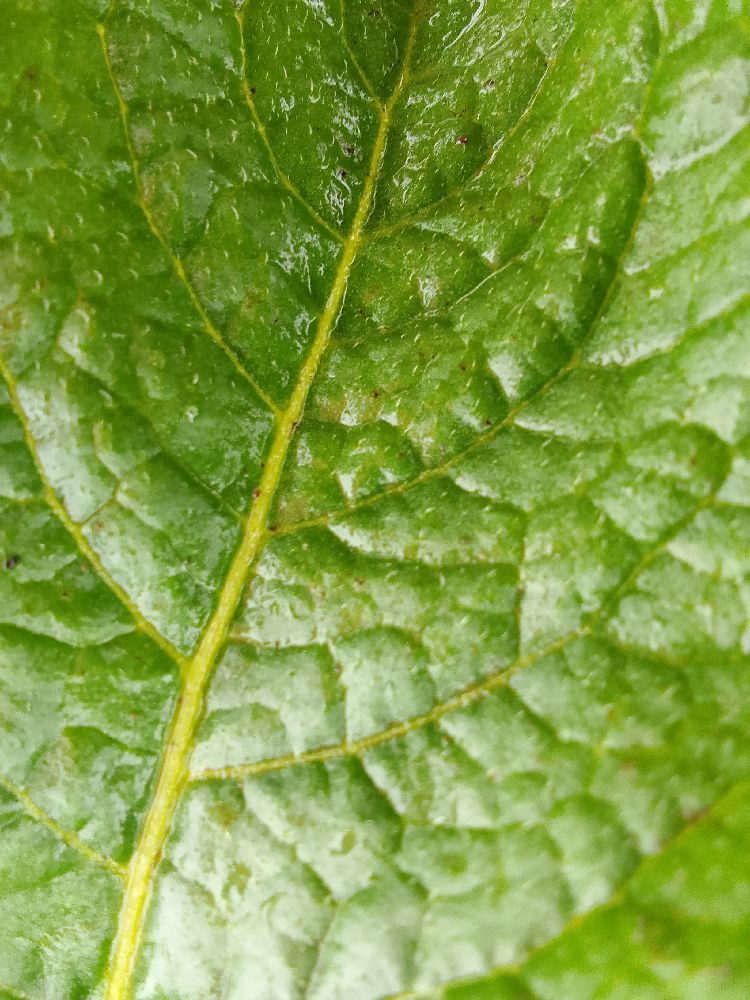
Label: Healthy